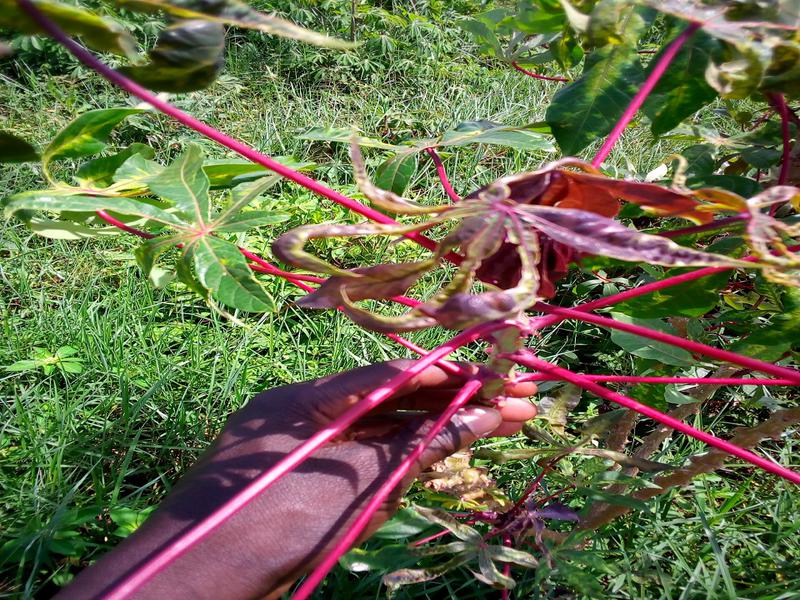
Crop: cassava
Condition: green_mottle